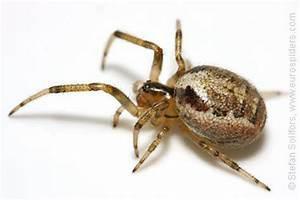
spider